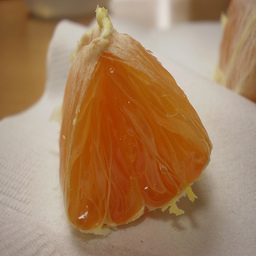
Label: peels